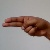
The image shows a hand gesture representing the letter 'H' in Indian Sign Language.